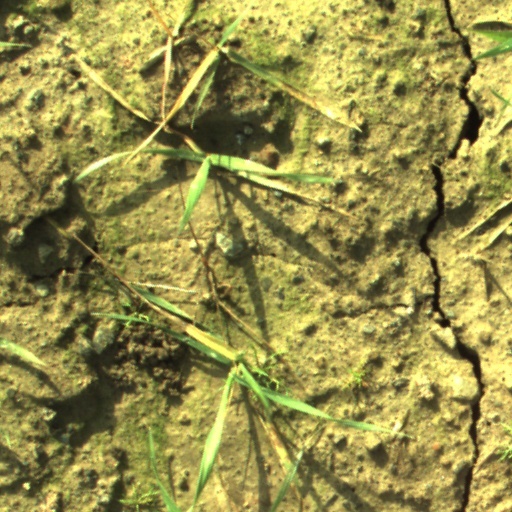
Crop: wheat